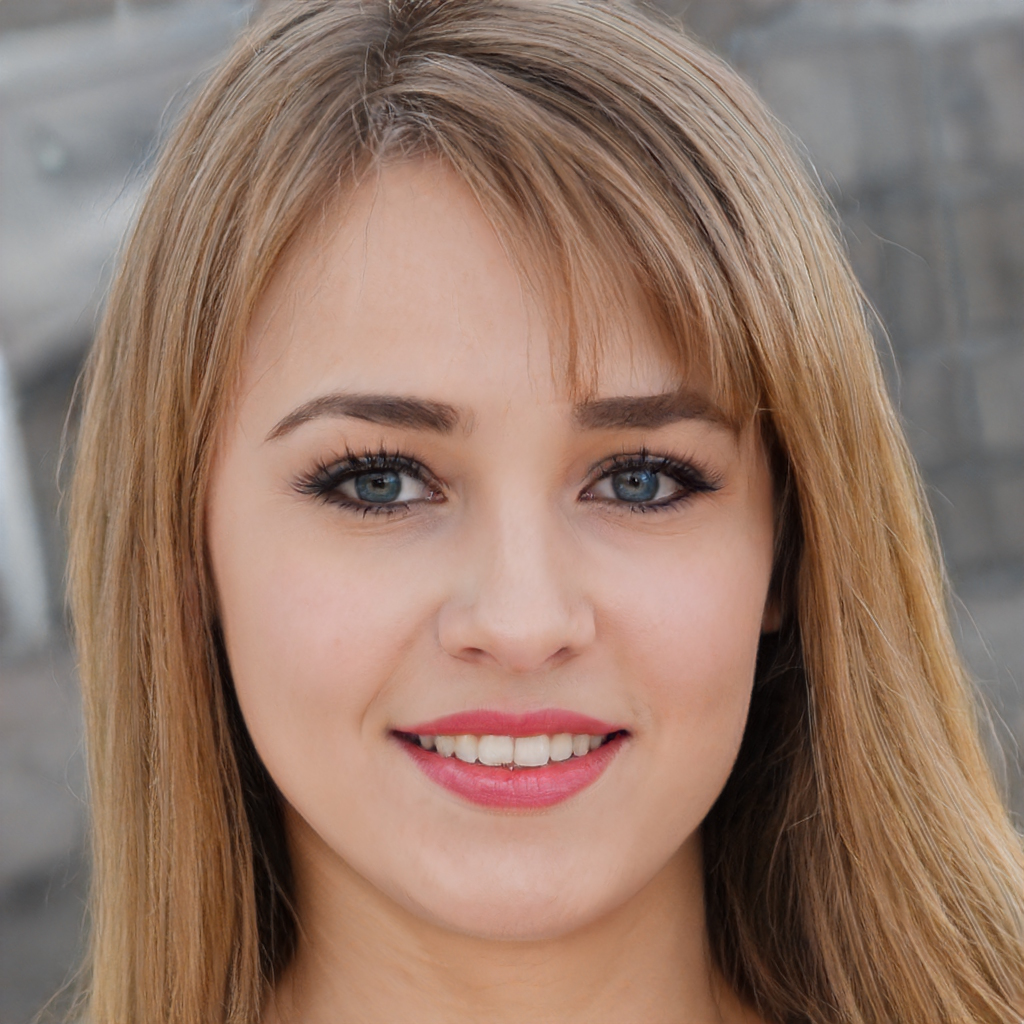
Label: Colored